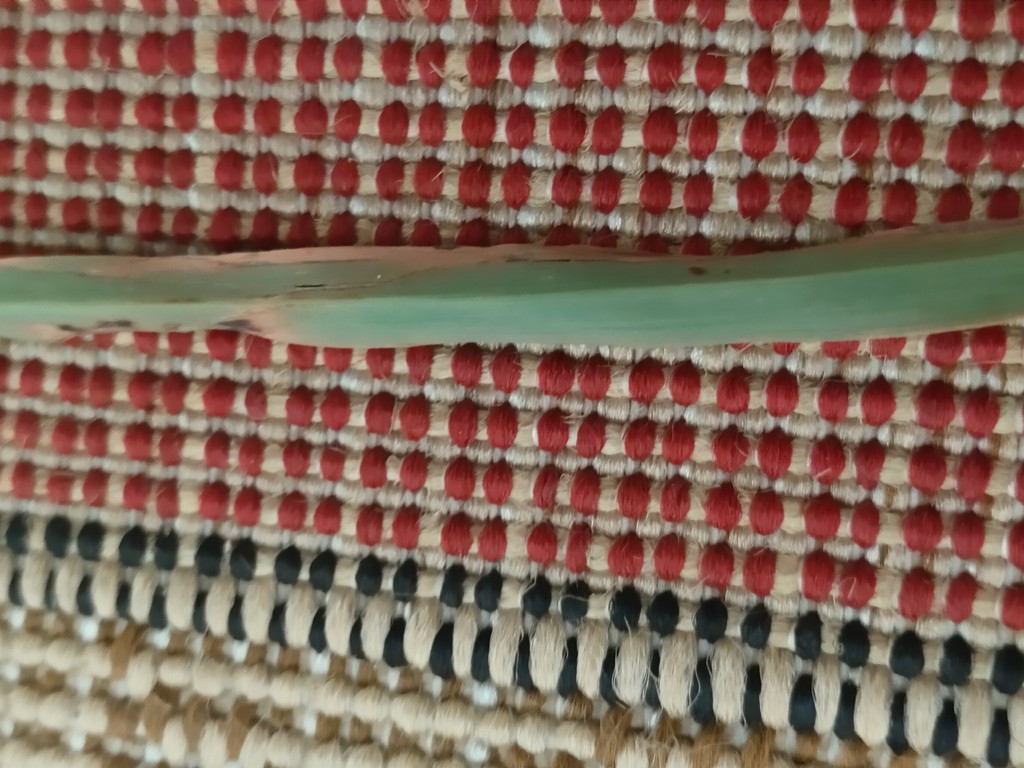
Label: Unhealthy